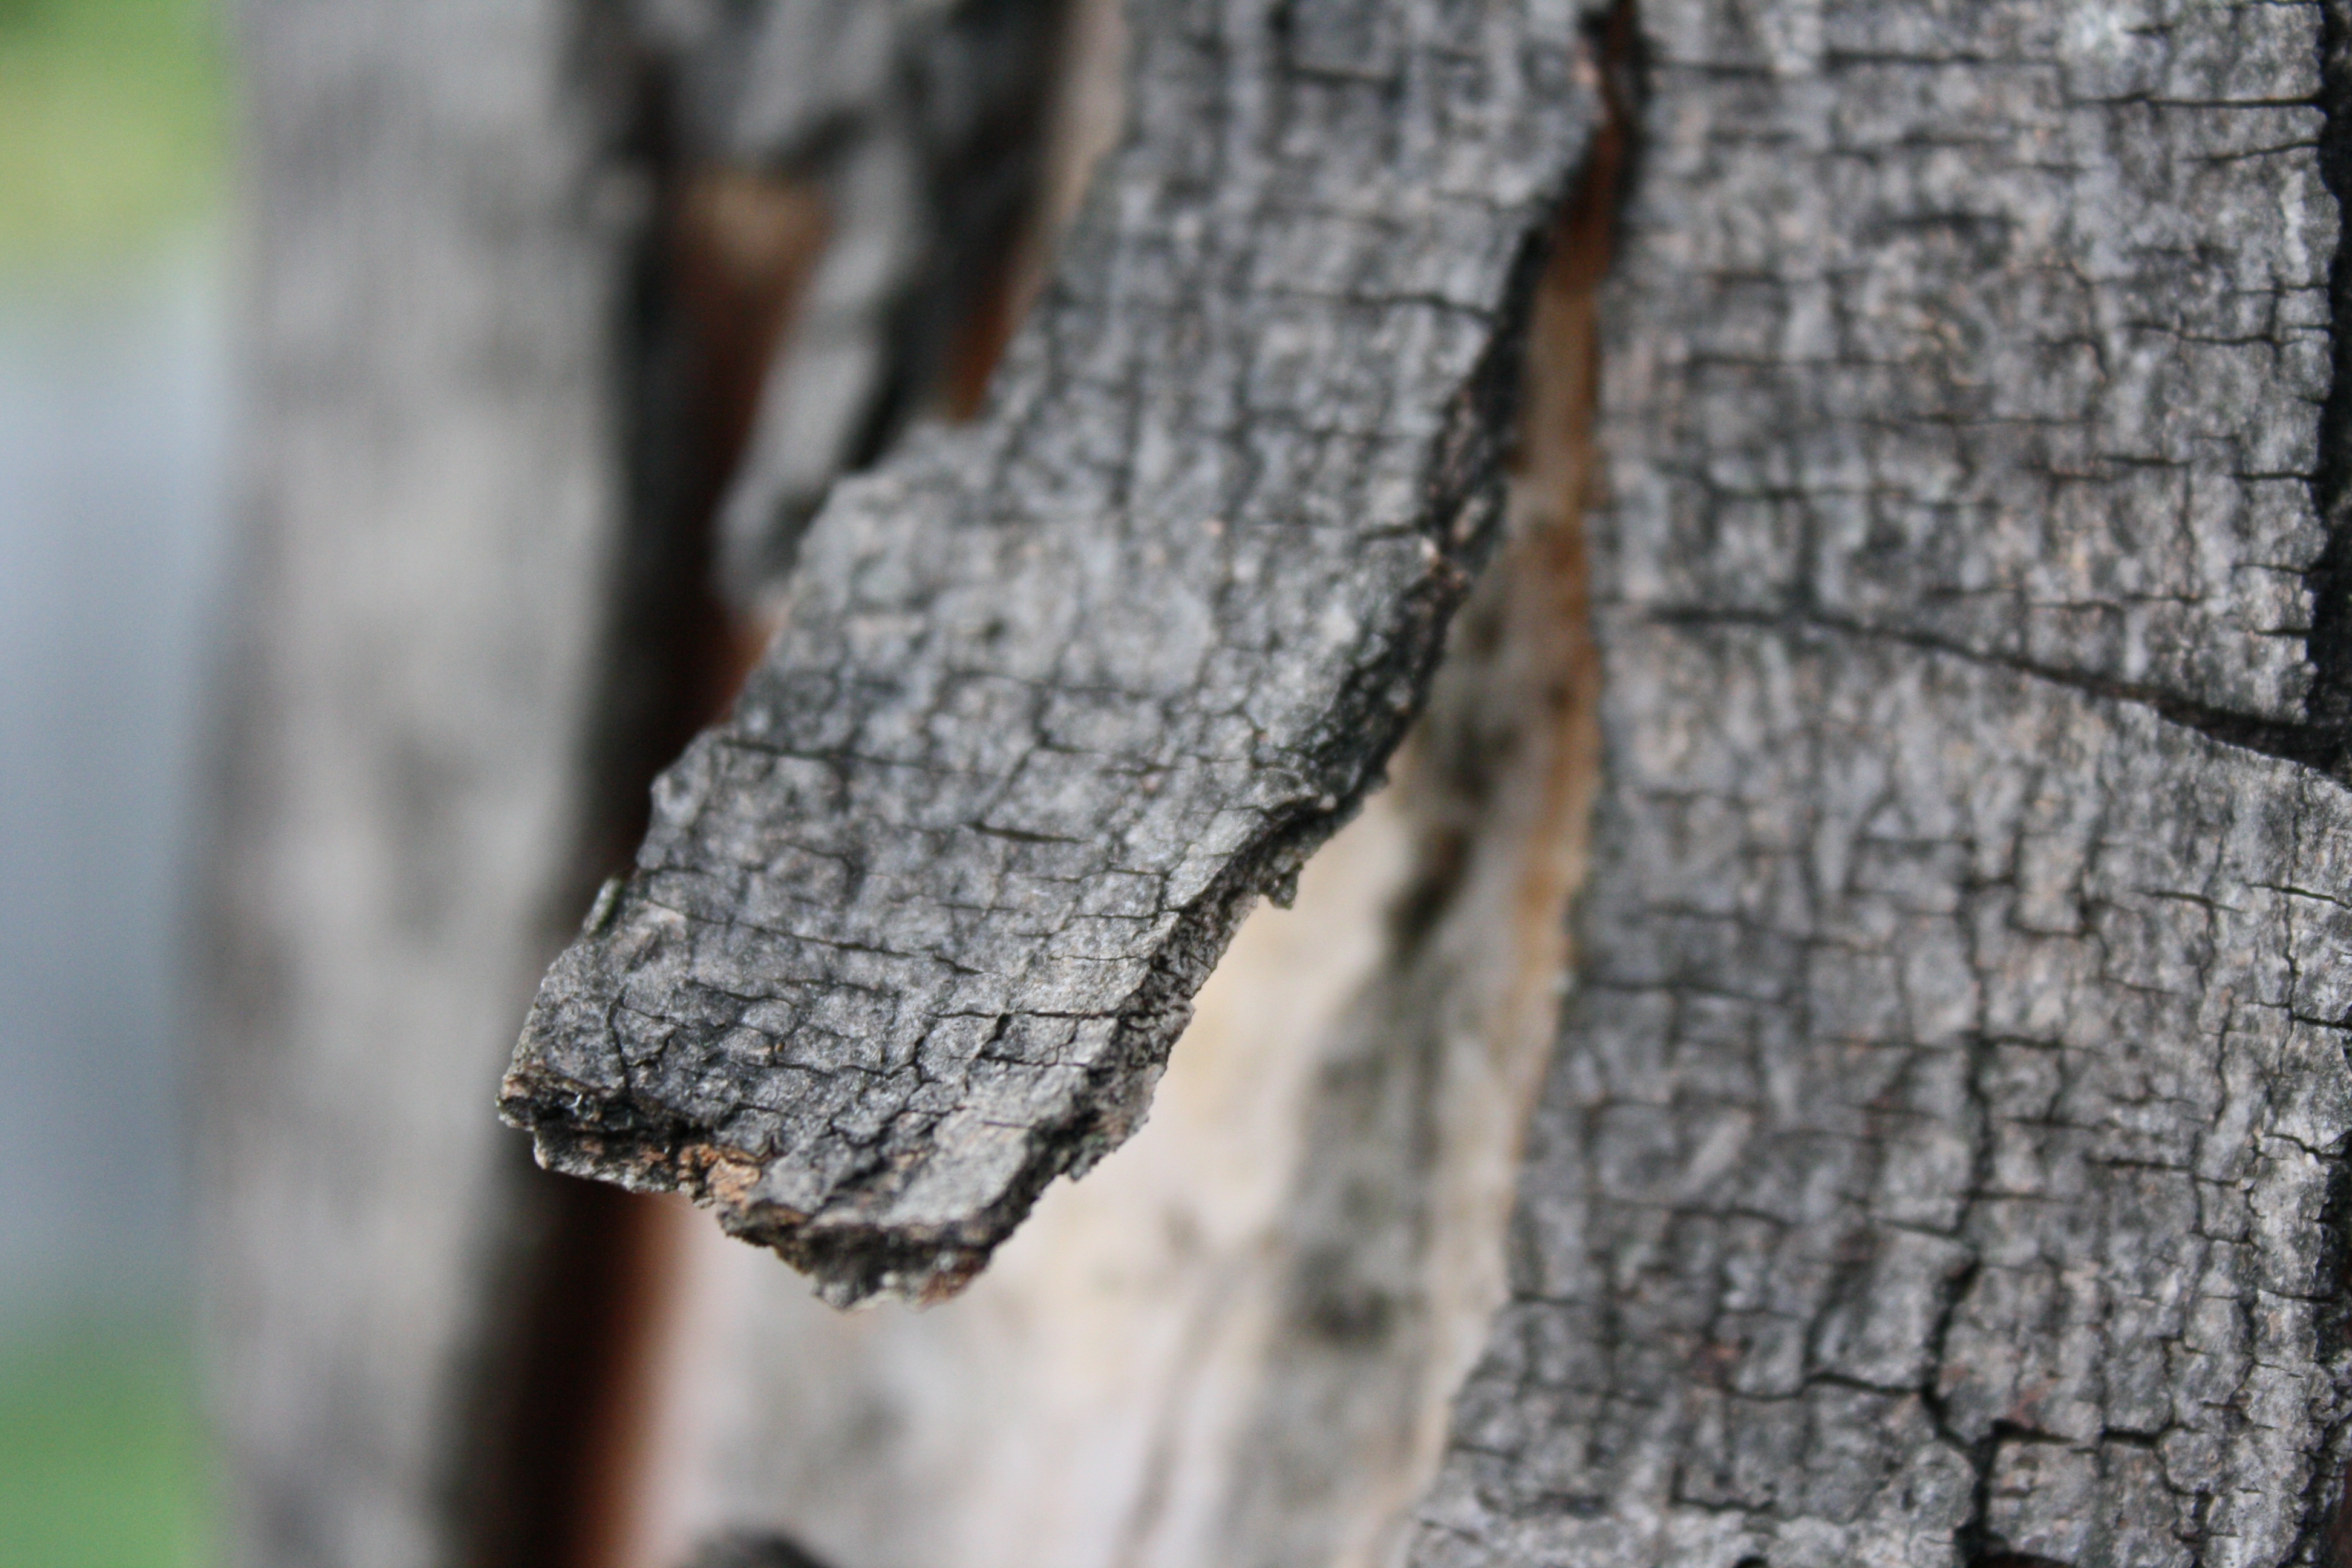
tree, nature, outdoor, branch, plant, wood, texture, leaf, stump, trunk, old, bark, wildlife, autumn, broken, rough, season, fauna, weathered, close up, woods, oak, timber, fray, plant stem, woody plant